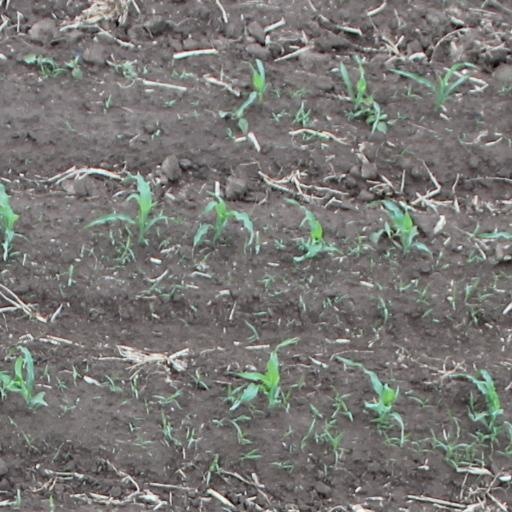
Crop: maize; corn